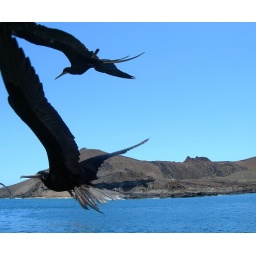
Frigate birds flying past our boat in the Galapagos Islands.